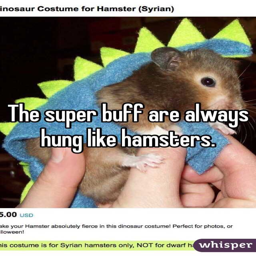
the super buff are always hung like hamsters .